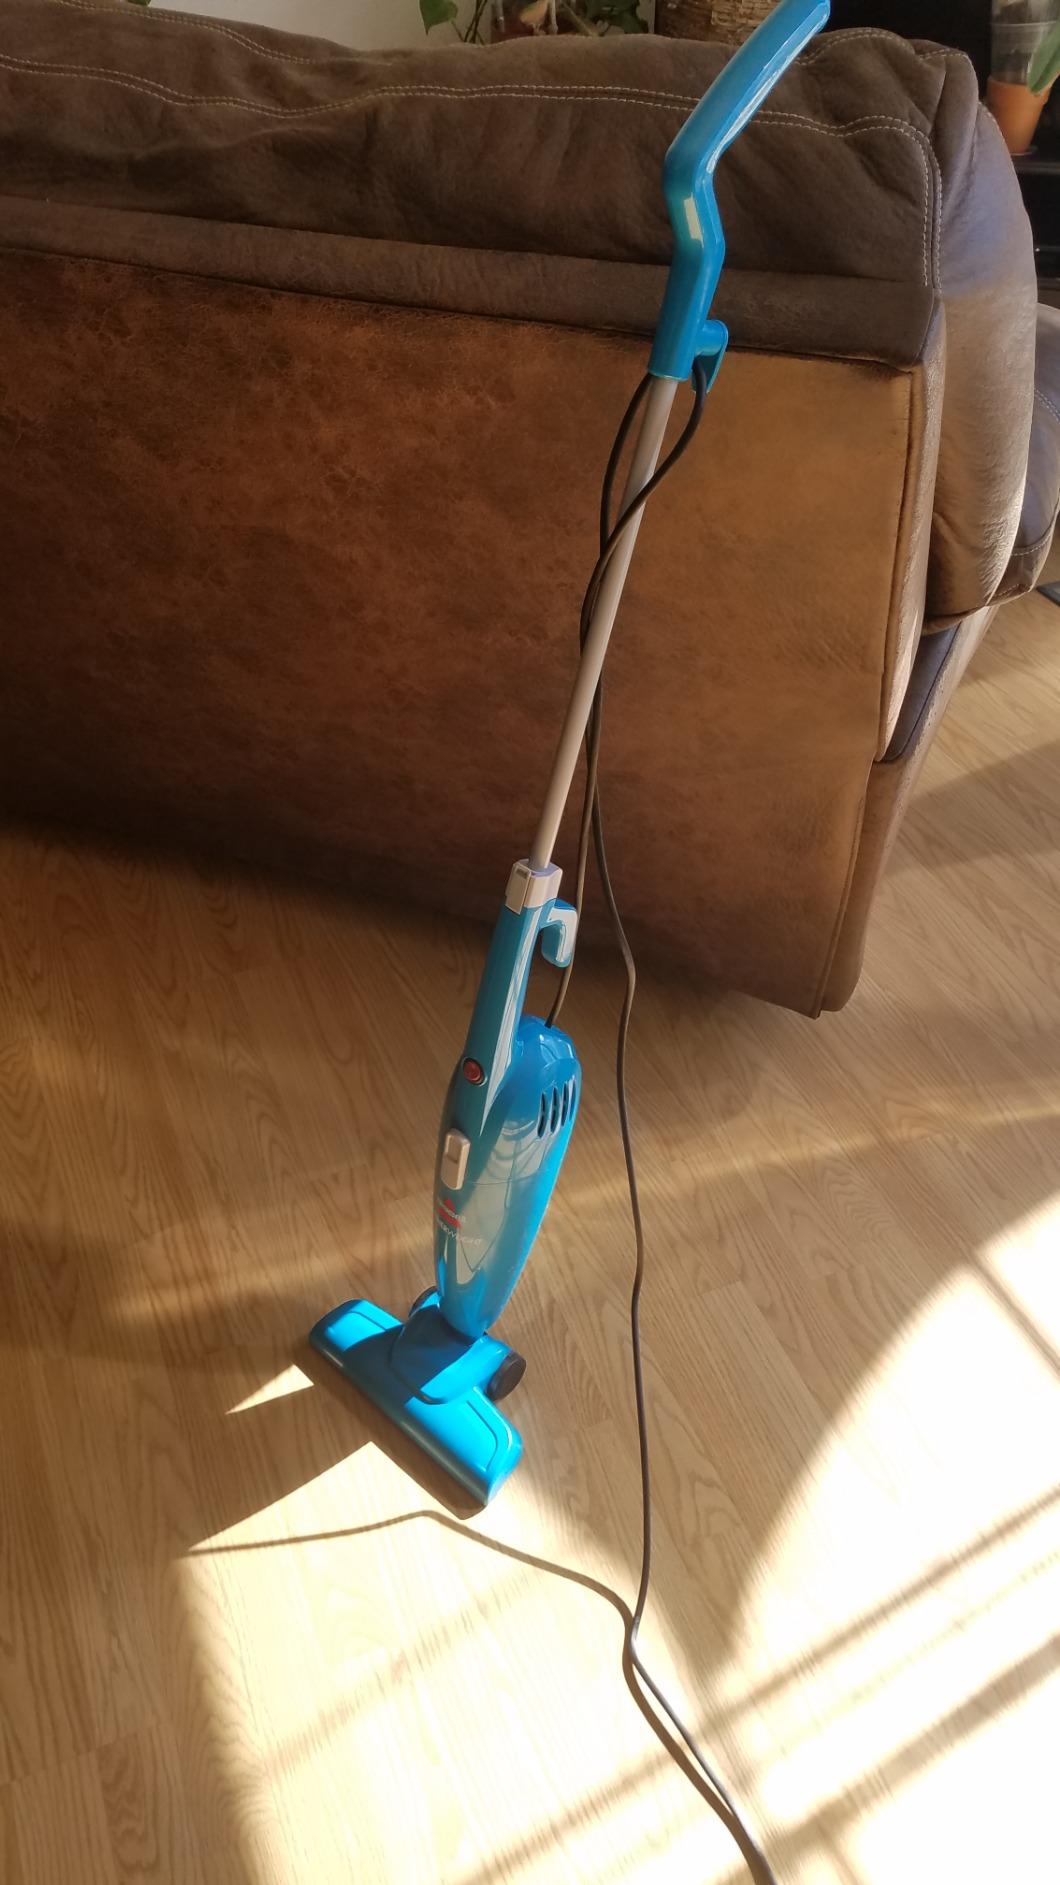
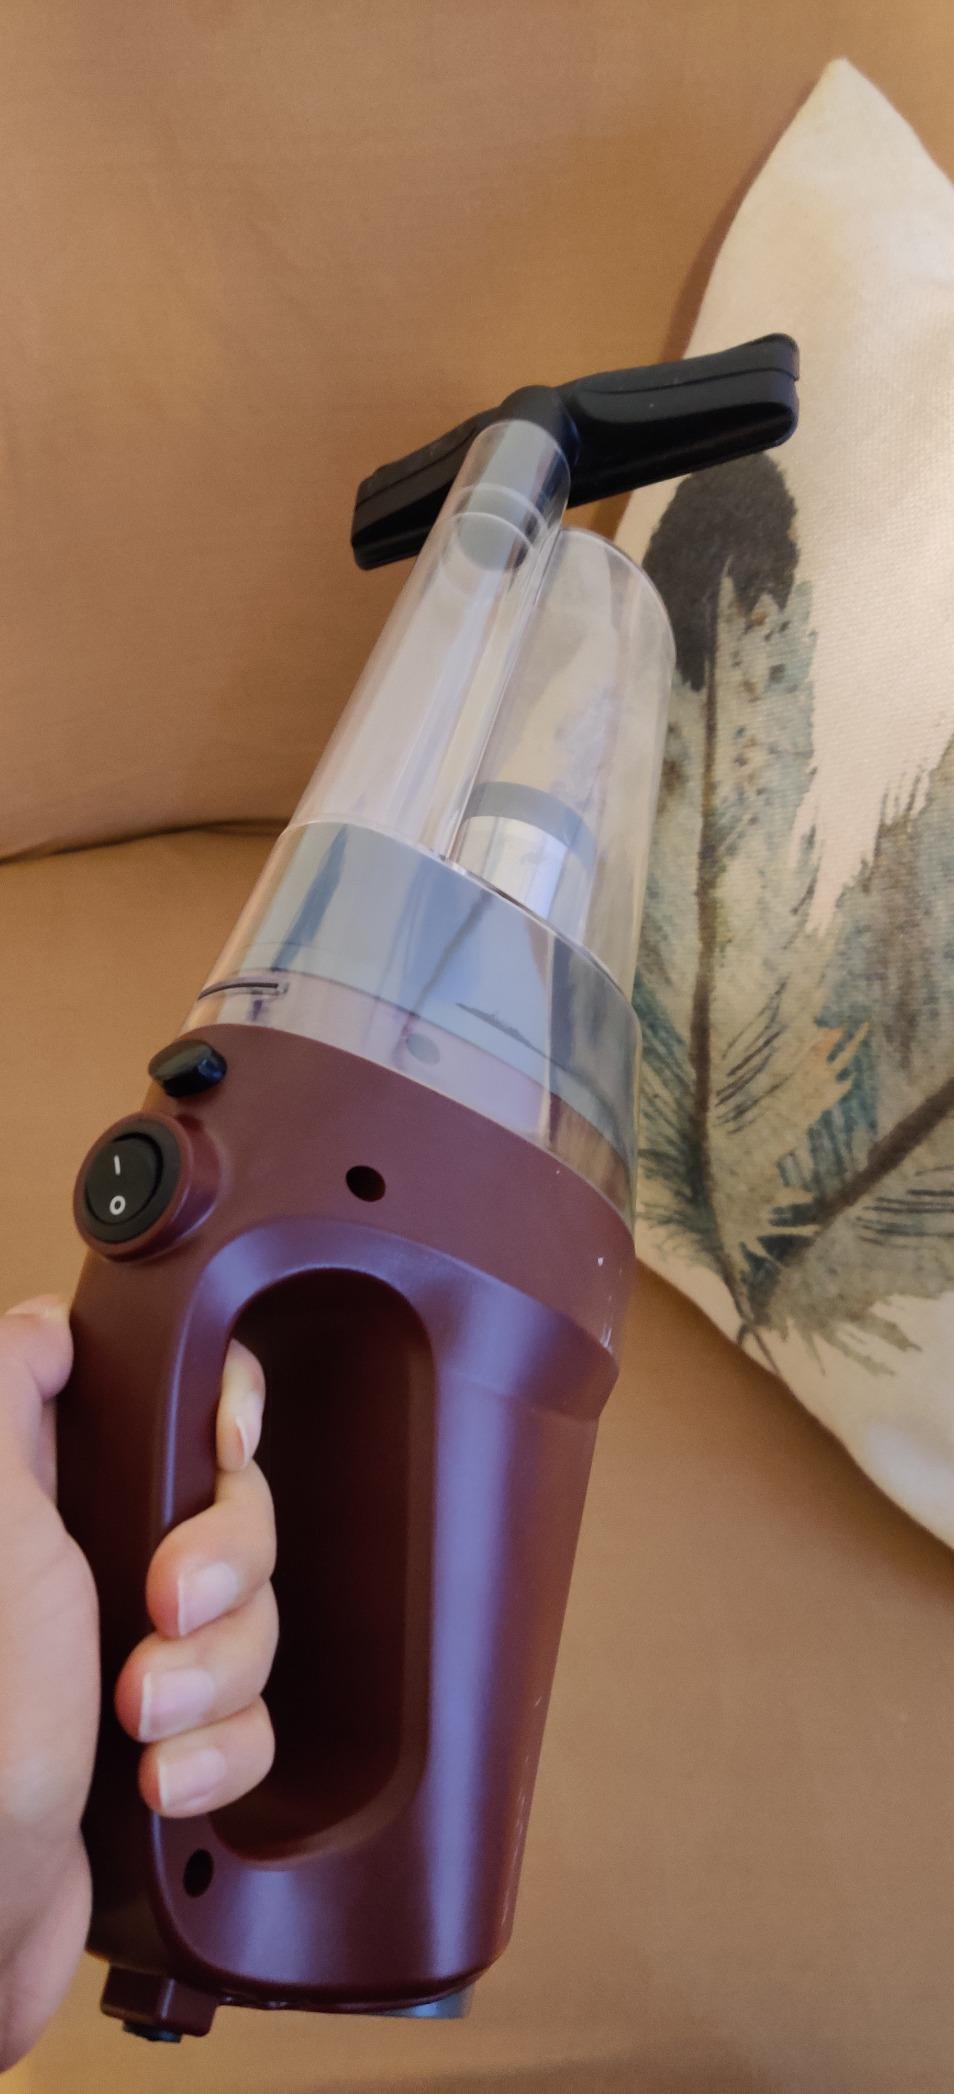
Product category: items_vacuum
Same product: no